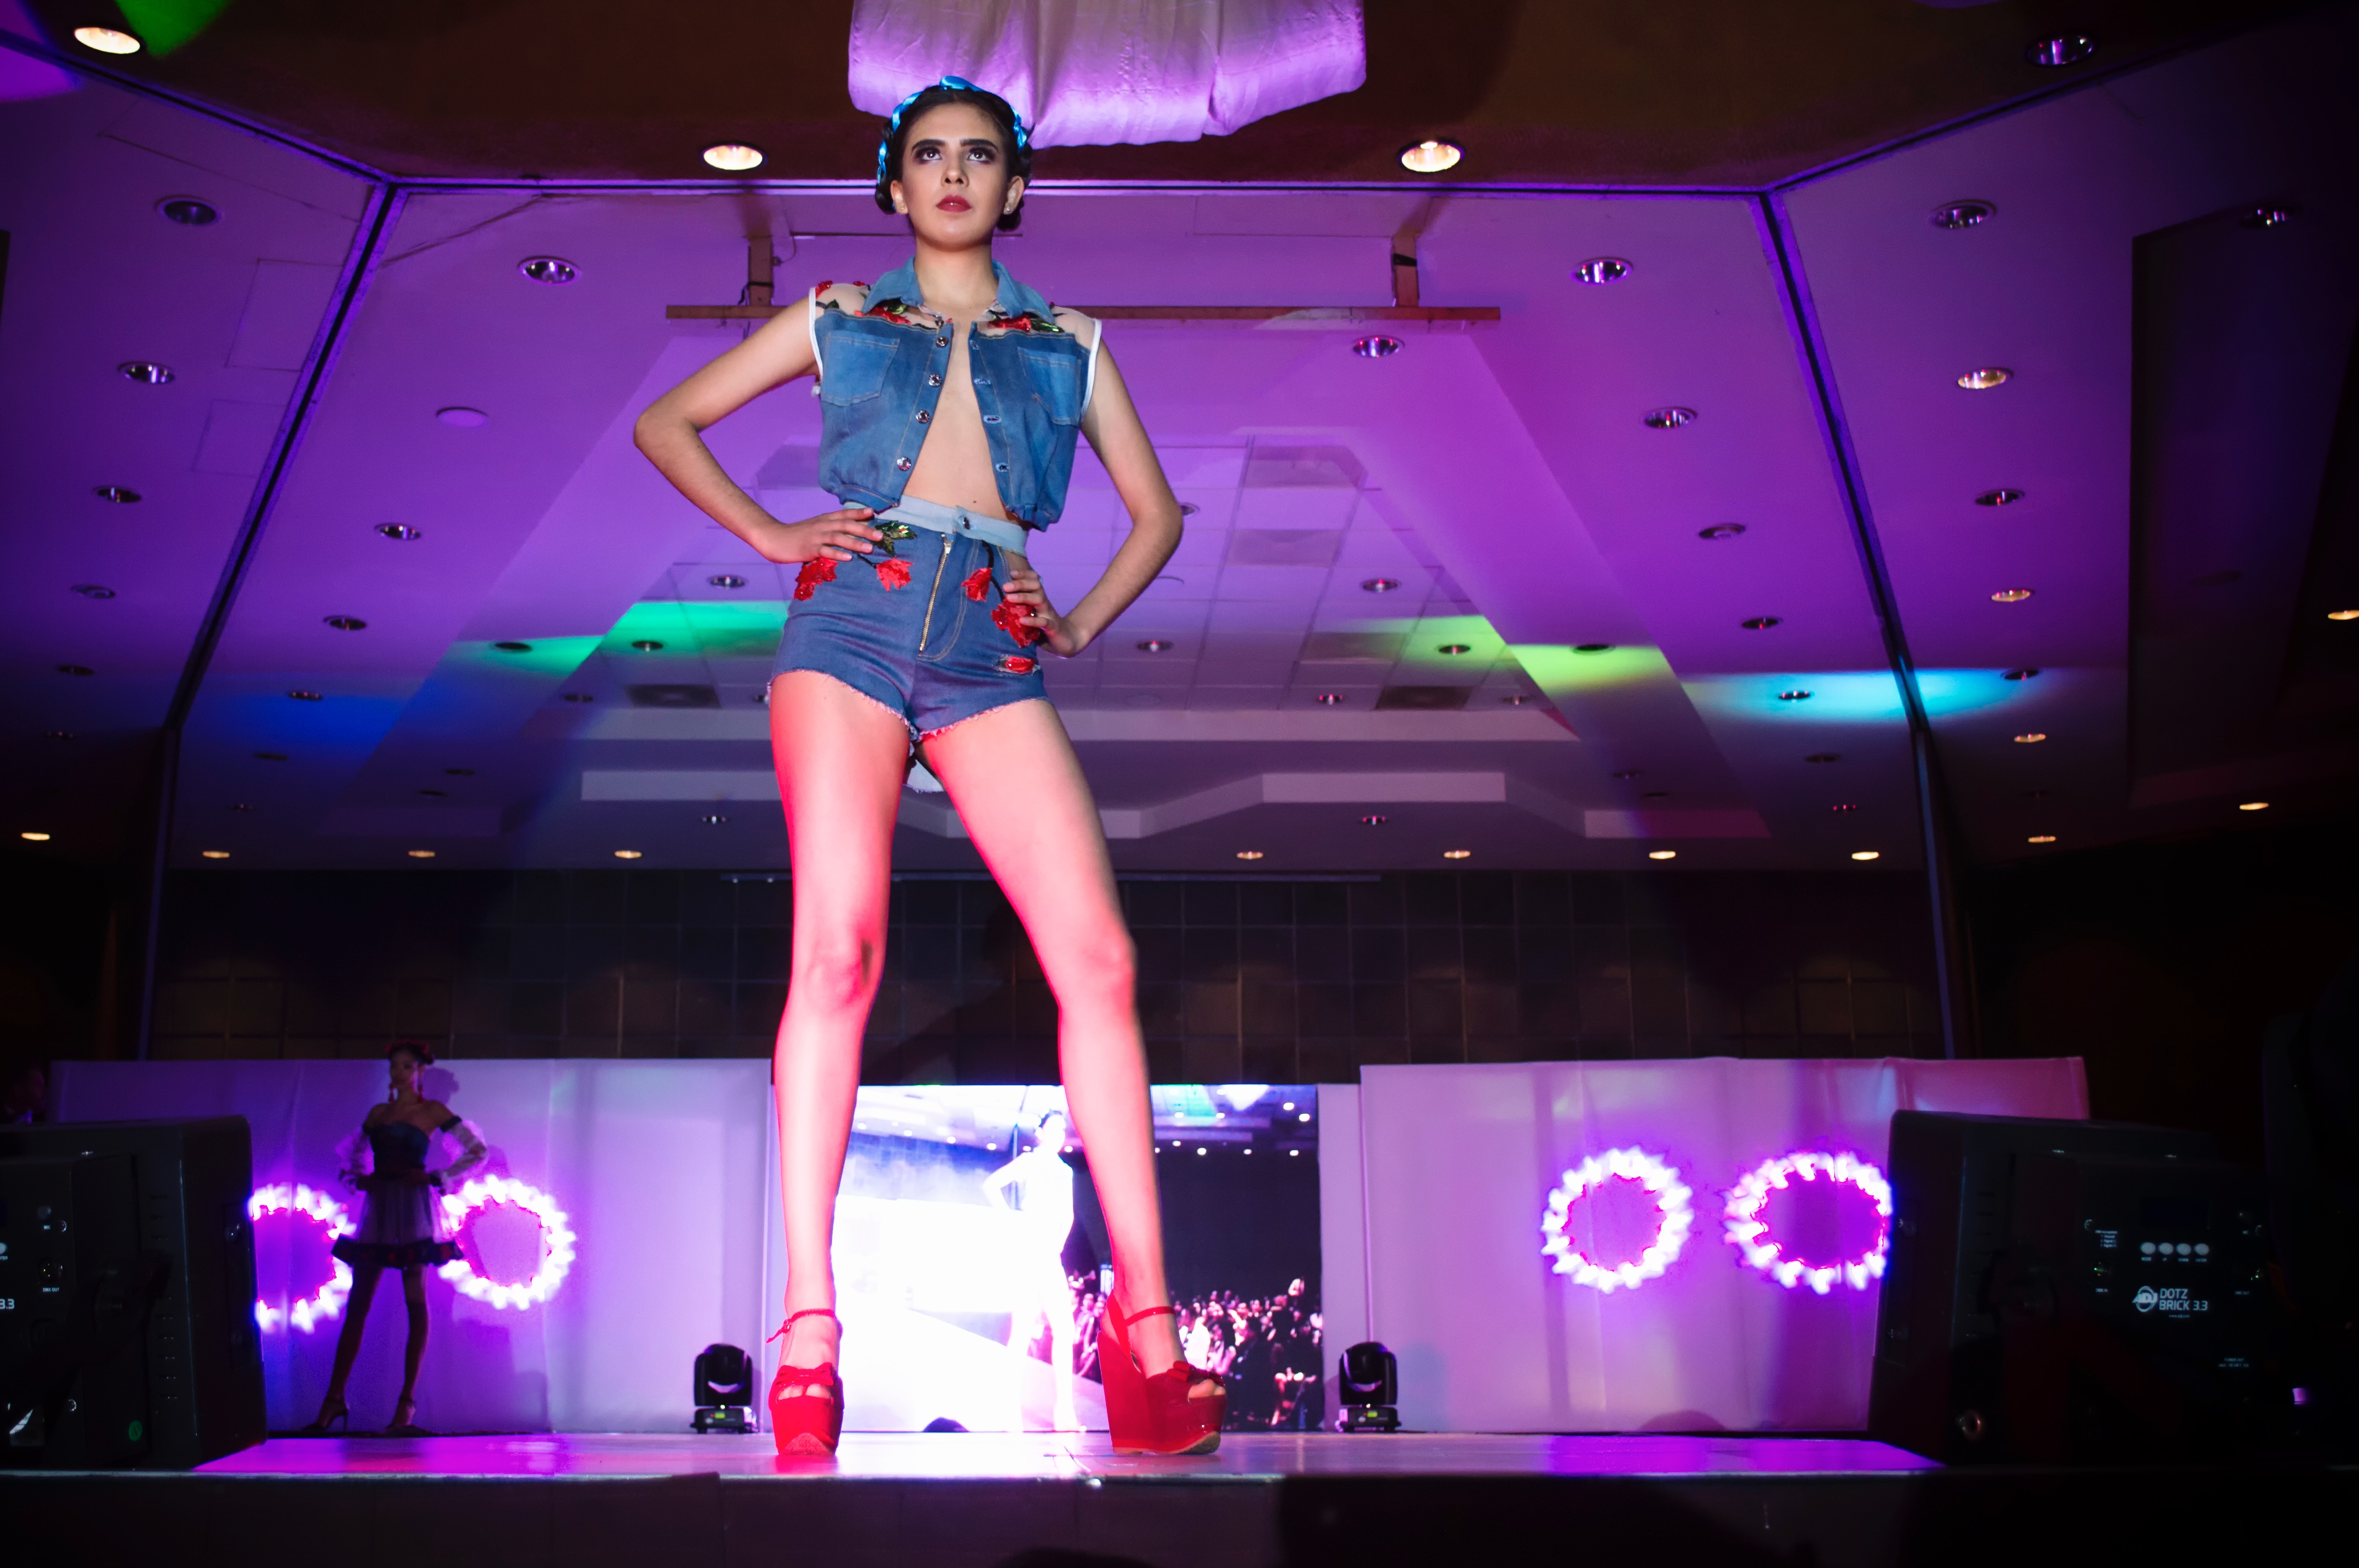
entertainment, performance, event, performance art, performing arts, stage, magenta, dancer, go go dancing